Hôtel de Ville, Paris

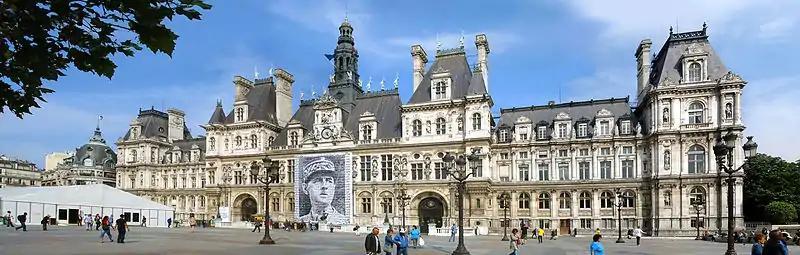
Hôtel de Ville of Paris, featuring a portrait of Charles de Gaulle

The main façade, long and high ( for the corner pavilions and for the bell tower), includes a central avant-corps corresponding to the old monument built during the Renaissance. It rises at its ends in two pavilions, each flanked by a square corbelled turret, through which two gates leading to the courtyards are pierced, closed by wrought iron gates, bearing the coat of arms of the City of Paris.